Cincinnati Union Terminal

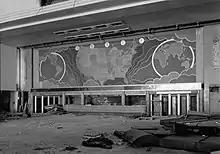
Map mural lost in the concourse's demolition

The baggage level occupied space directly beneath the checking lobby and train concourse. The space also utilized a drive-through loading platform, where cars would enter the north side of the baggage level, drop off luggage on the loading platform, and exit the south side. Trucking ramps were located directly beneath the train concourse's northern passenger ramps, and a passageway connected the facility to the mail handling building.